Chaturaji

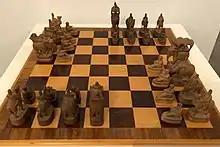
Antique Indian Chaturanga Chess set arranged for four players as in Chaturaji.

Chaturaji (meaning "four kings") is a four-player chess-like game. It was first described in detail c. 1030 by Al-Biruni in his book "India". Originally, this was a game of chance: the pieces to be moved were decided by rolling two dice. A diceless variant of the game was still played in India at the close of the 19th century.